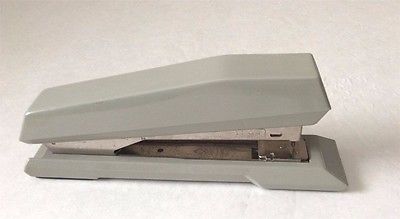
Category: stapler